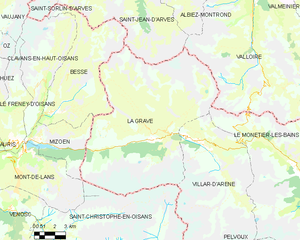
Carte des communes françaises: La Grave